Amos Anderson

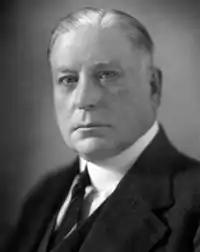
Anderson 1940

Amos Valentin Anderson (3 September 1878, Kimito, Finland – 2 April 1961, Dragsfjärd, Finland) was the owner of Finland's largest Swedish-language newspaper, Hufvudstadsbladet, and a patron of the arts.